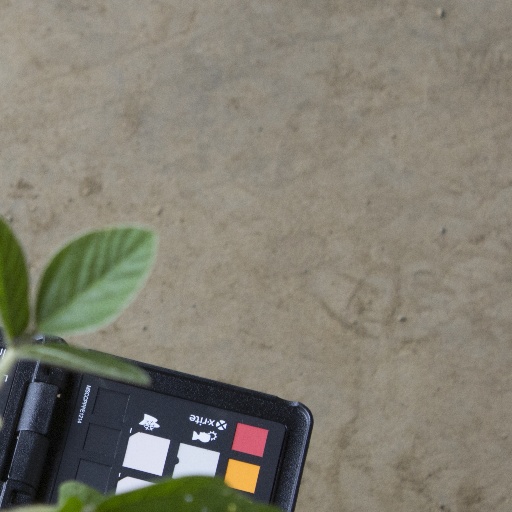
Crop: soybean